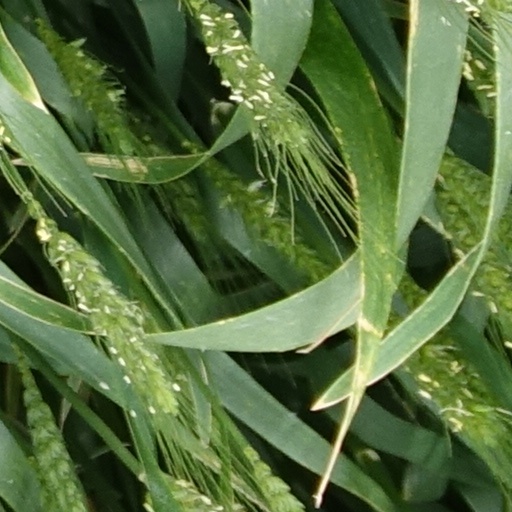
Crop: wheat